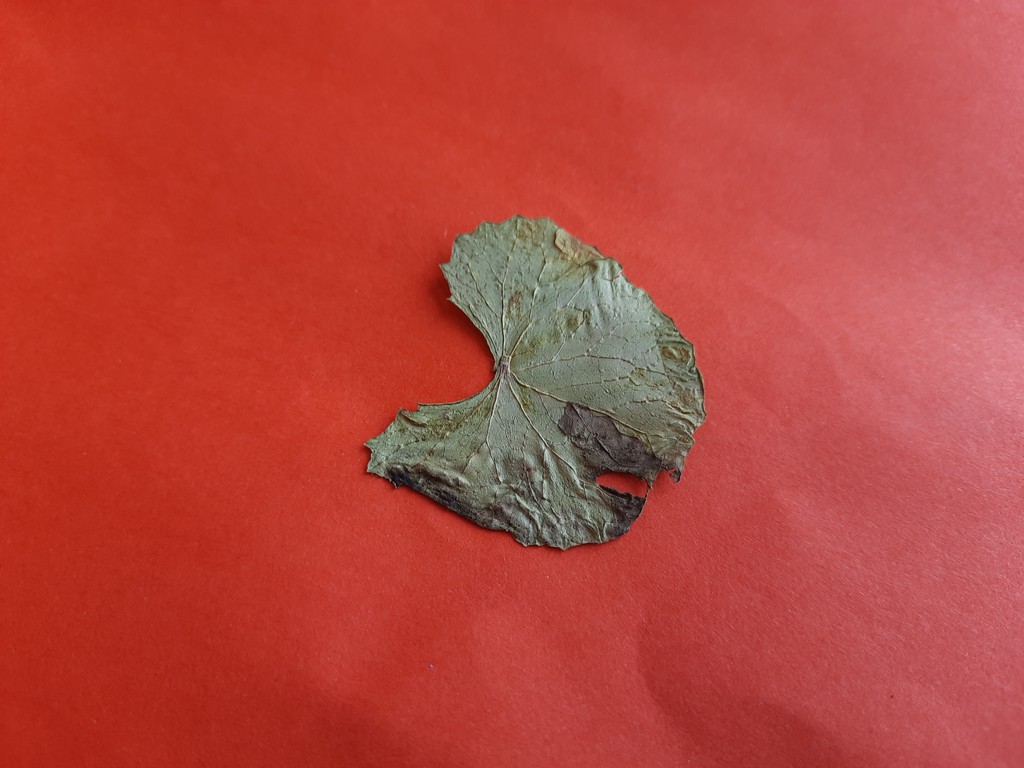
Label: Dried